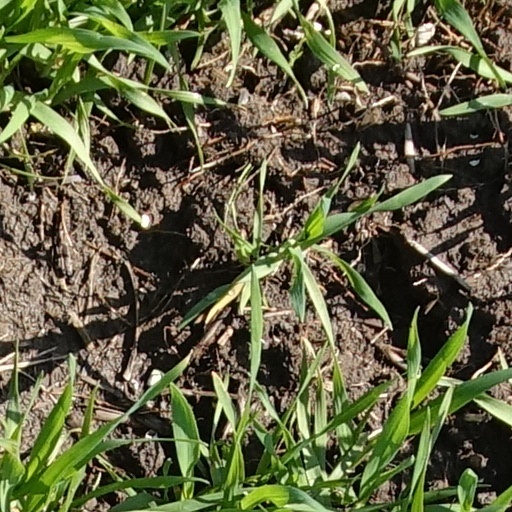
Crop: wheat